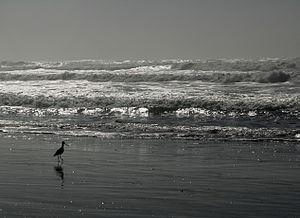
Une Barge marbrée marche sur la plage d'Ocean Beach, à San Francisco (États-Unis).
La Terre est la troisième planète par ordre d'éloignement au Soleil et la cinquième plus grande aussi bien par la masse que le diamètre du Système solaire. Par ailleurs, elle est le seul objet céleste connu pour abriter la vie. Elle orbite autour du Soleil en 365,256 jours solaires — une année sidérale — et réalise une rotation sur elle-même relativement au Soleil en 23 h 56 min 4 s — un jour sidéral — soit un peu moins que son jour solaire de 24 h du fait de ce déplacement autour du Soleil. L'axe de rotation de la Terre possède une inclinaison de 23°, ce qui cause l'apparition des saisons.